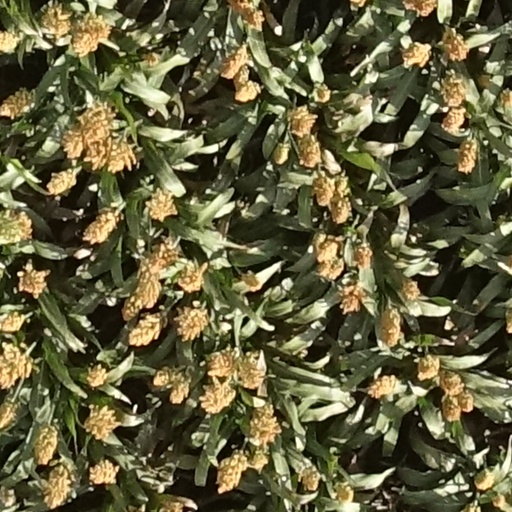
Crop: sorghum